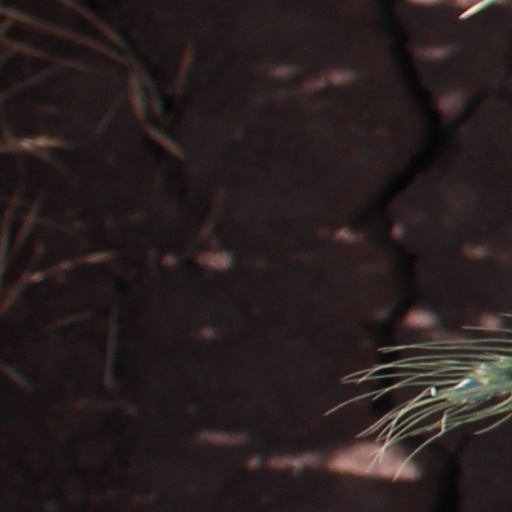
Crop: wheat